List of historic properties in Prescott, Arizona

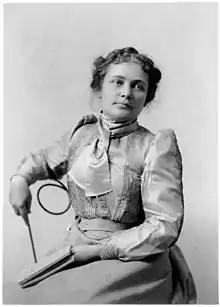
Sharlot Hall

The following historical buildings are individually listed in the National Register of Historic Places: